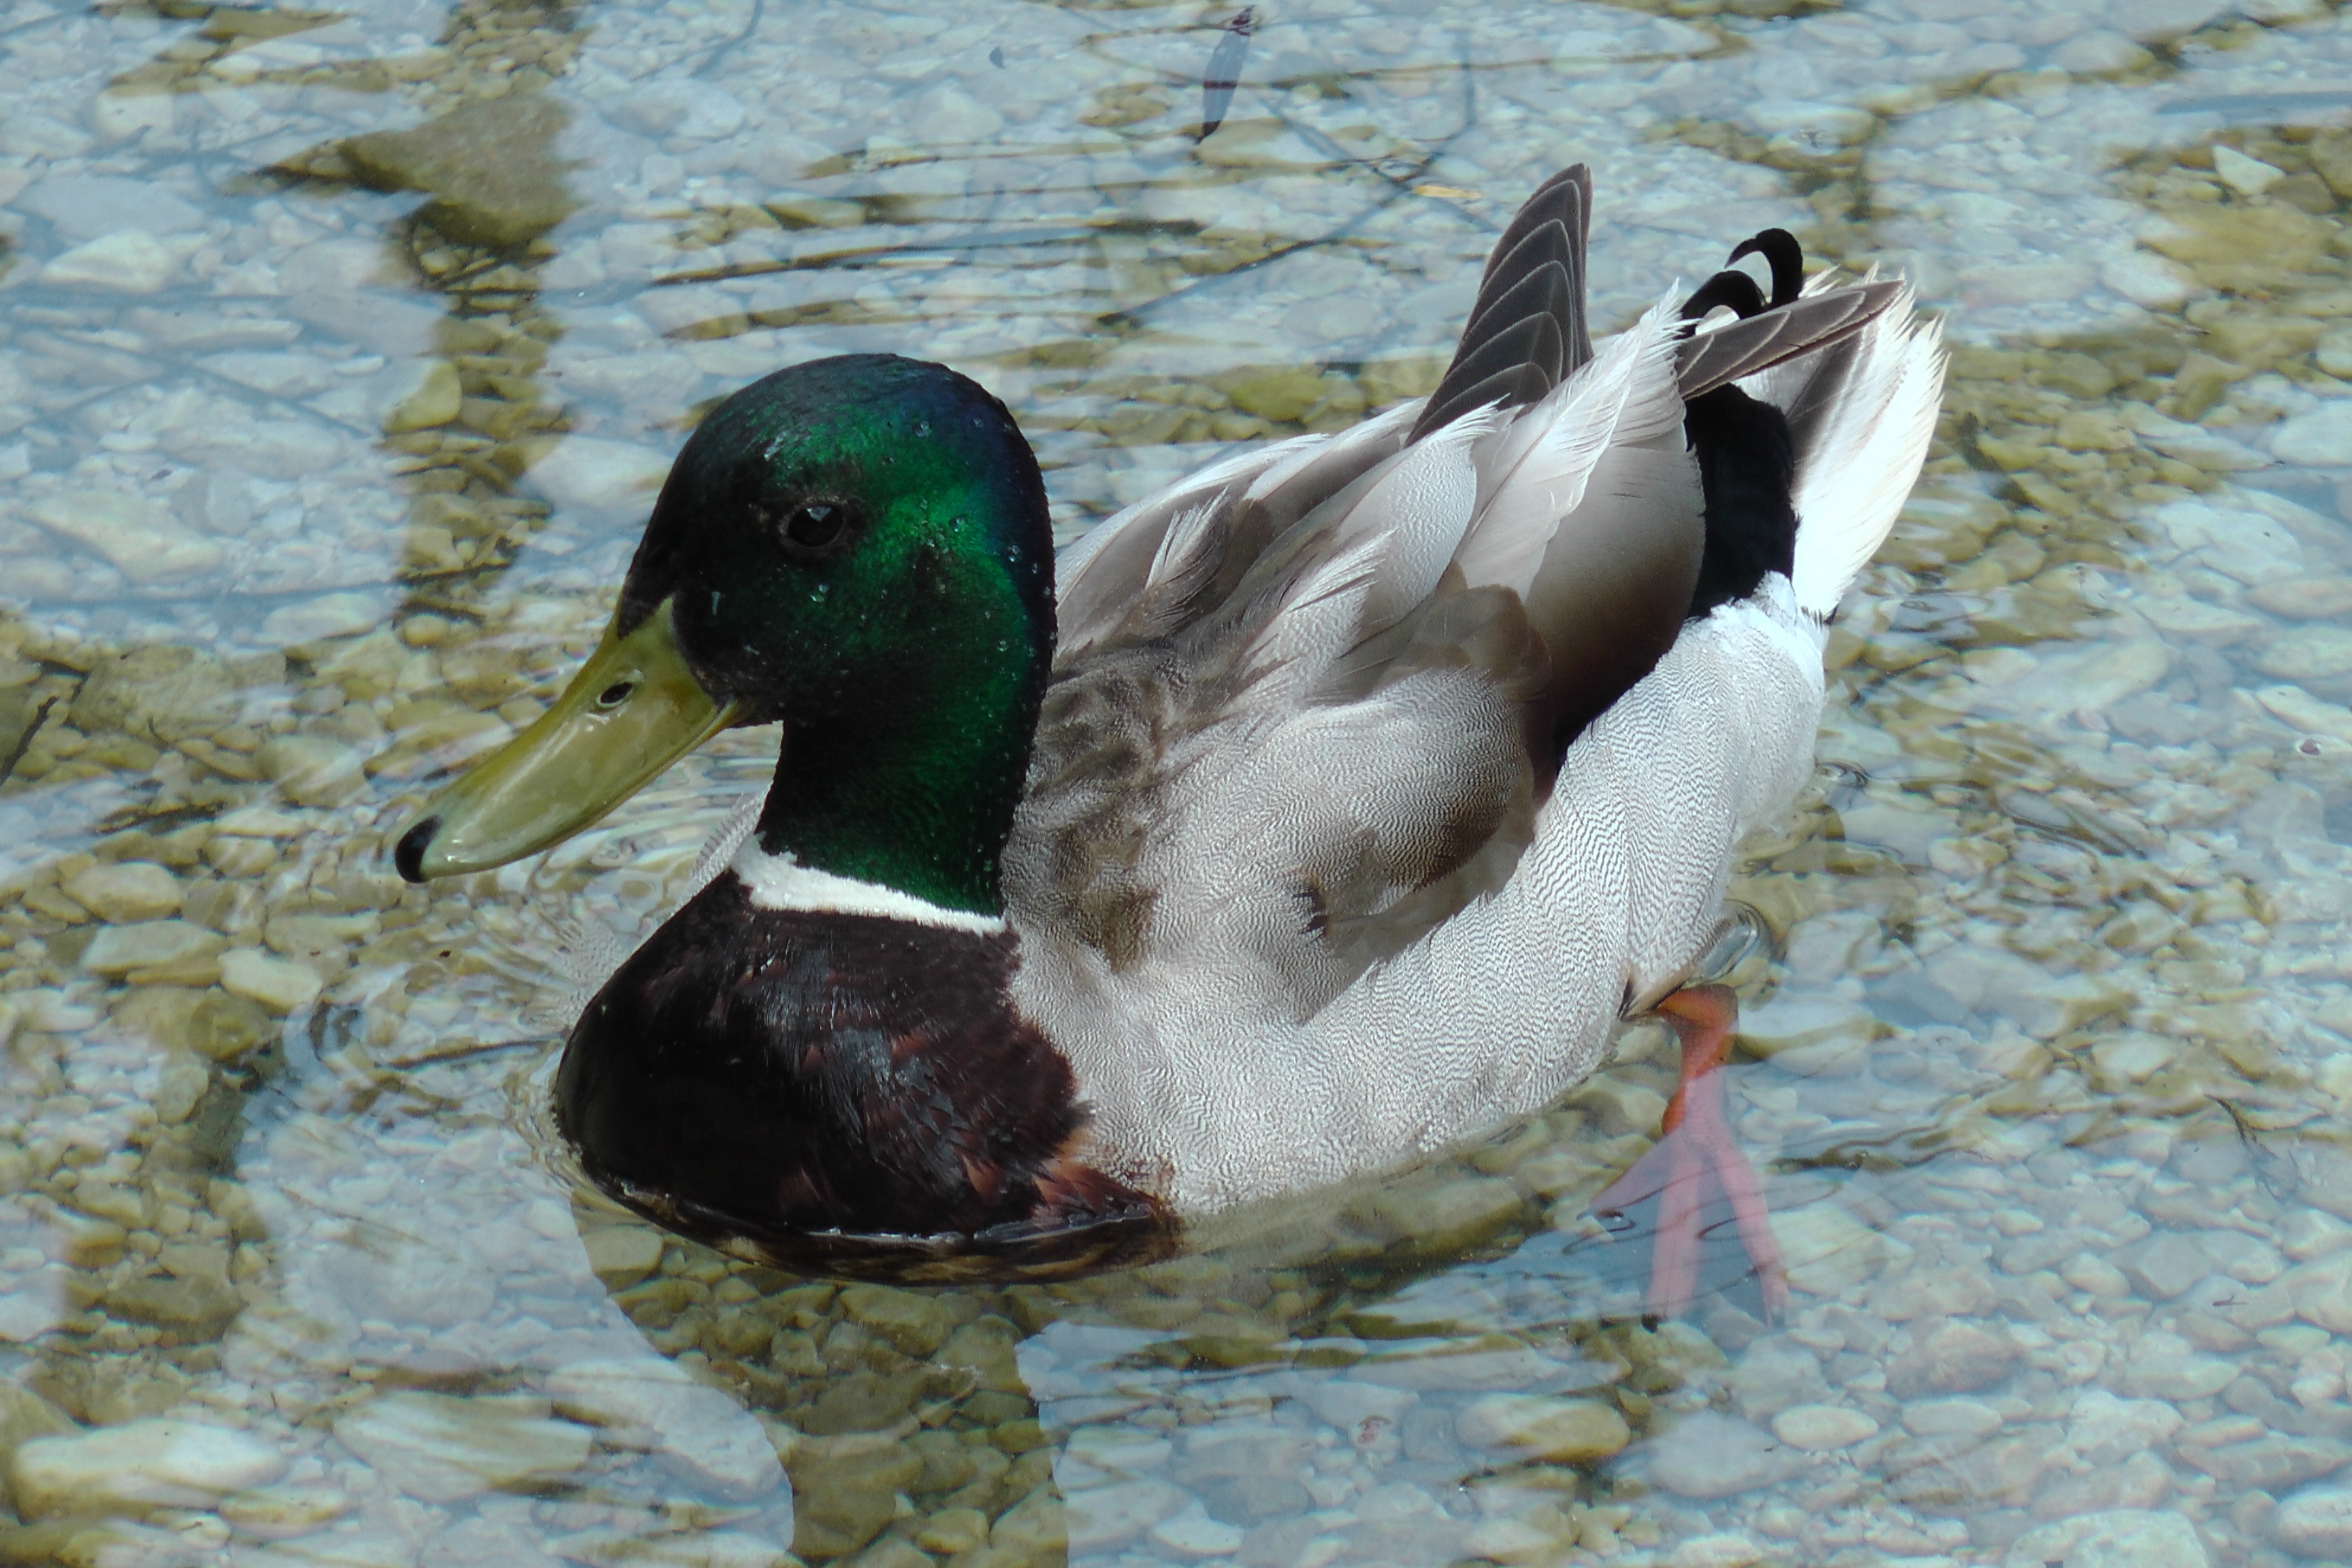
water, bird, wildlife, beak, fauna, duck, vertebrate, waterfowl, water bird, mallard, canard, ducks geese and swans